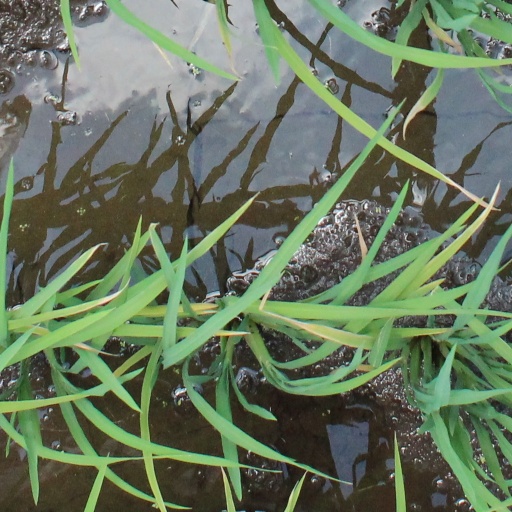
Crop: rice